Suhail Galadari

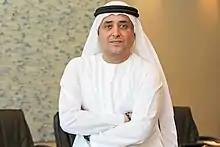
Emirati businessman Suhail Abdul Latif Galadari in his Dubai office in 2018. Photo courtesy: "Khaleej Times"

Suhail Abdul Latif Galadari (born July 8, 1977) is an Emirati businessman. He is a Co-Chairman at Galadari Brothers. He is a shareholder via Galadari Printing and Publishing in "Khaleej Times," the UAE's Dubai-headquartered English newspaper. Galadari Brothers LLC has investments in other sectors, as well.